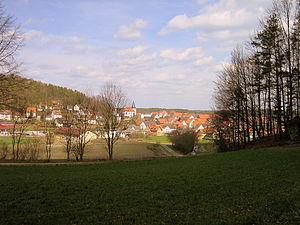
Plech est une commune de Bavière, située dans l'arrondissement de Bayreuth, dans le district de Haute-Franconie.